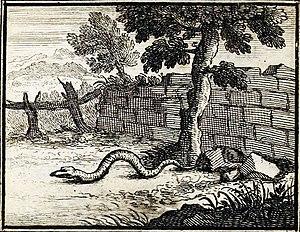
La Tête et la Queue du serpent est la seizième fable du livre VII de Jean de La Fontaine situé dans le second recueil des Fables de La Fontaine, édité pour la première fois en 1678.